Cipriani Potter

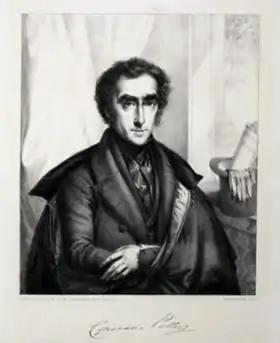
Potter in 1838

Philip Cipriani Hambly Potter (3 October 1792 – 26 September 1871) was an English musician. He was a composer, pianist, conductor and teacher. After an early career as a performer and composer, he was a teacher in the Royal Academy of Music in London and was its principal from 1832 to 1859.